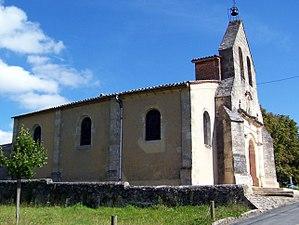
Église Saint-Hippolyte-et-Sainte-Radegonde d'Arbanats (Gironde, France)
Arbanats /aʁbanat͡s/ est une commune du Sud-Ouest de la France, située dans le département de la Gironde, en région Nouvelle-Aquitaine.